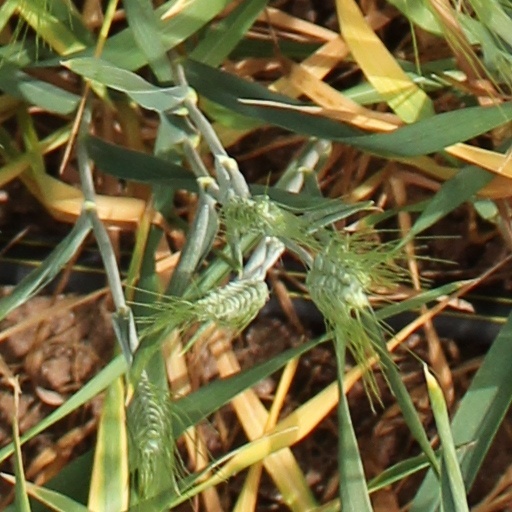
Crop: wheat